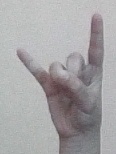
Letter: la